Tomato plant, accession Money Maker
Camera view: bottom (45 deg); turntable rotation: 330 degrees
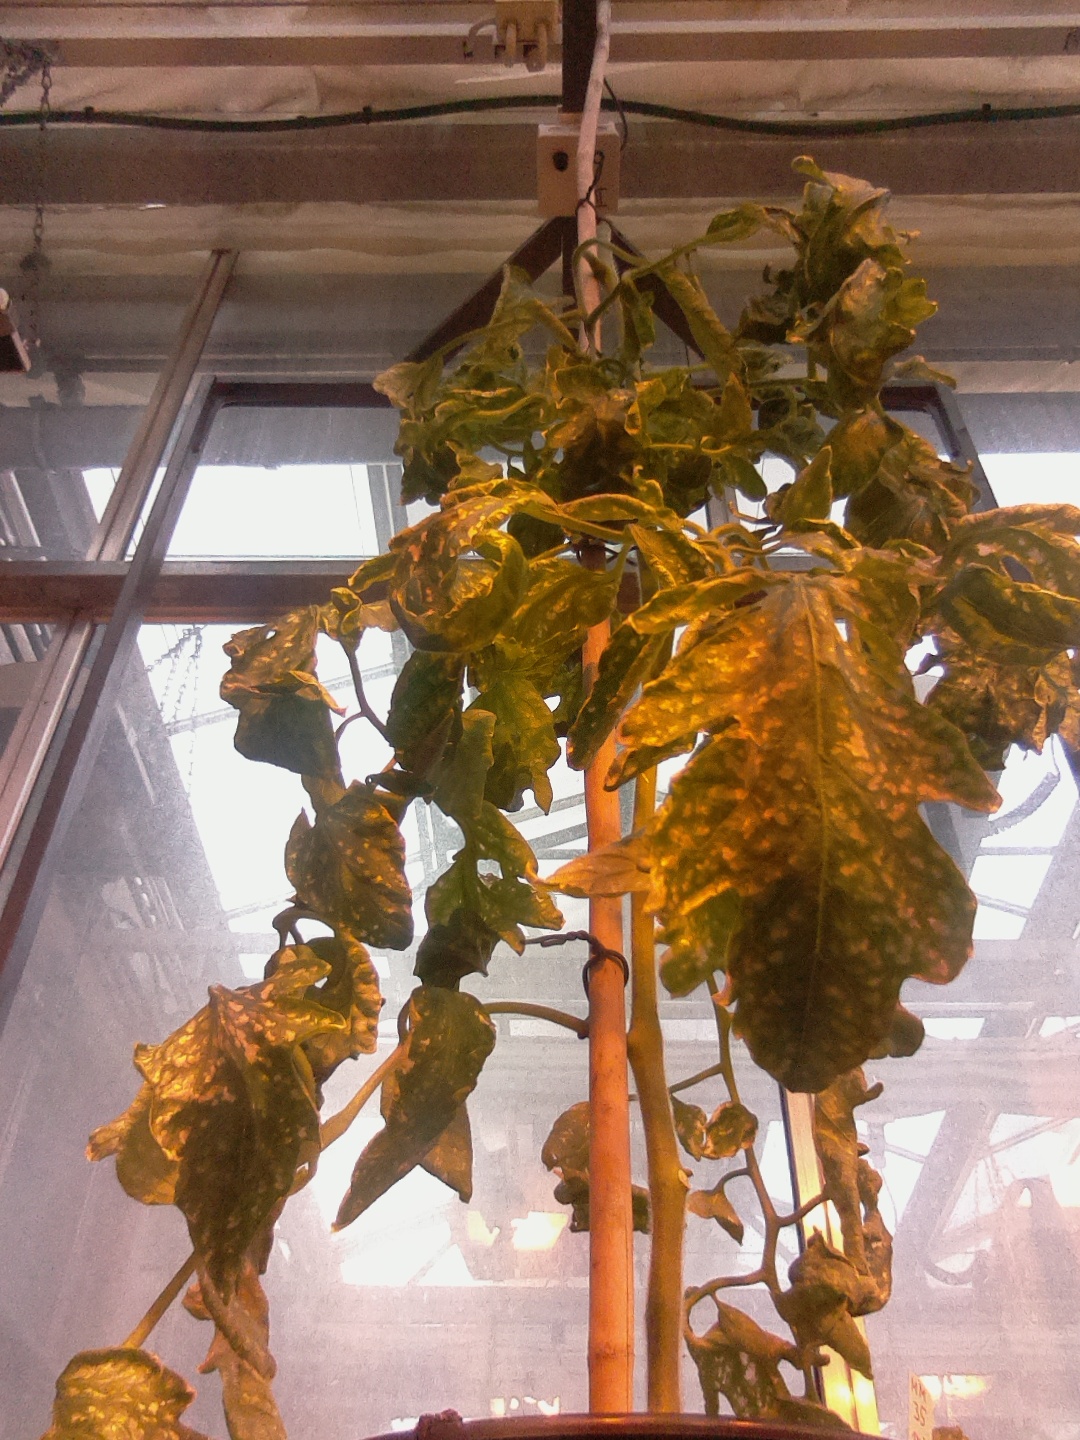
BBCH growth stage 52: 2 inflorescences visible